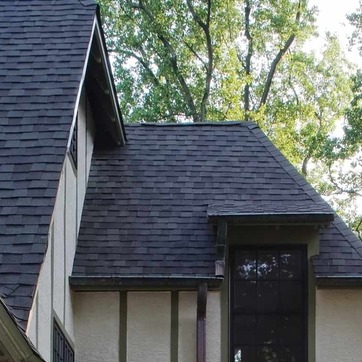
Material: other